The Queen's Necklace (1929 film)

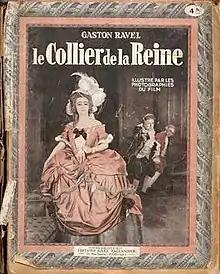

The Queen's Necklace (French: Le collier de la reine) is a 1929 synchronized sound French historical drama film directed by Tony Lekain and Gaston Ravel and starring Marcelle Chantal, Georges Lannes and Diana Karenne. While the film has no audible dialog, it was released with a synchronized musical score with sound effects. The film is an adaptation of Alexandre Dumas's novel "The Queen's Necklace" which portrays the Affair of the Diamond Necklace which occurred before the French Revolution. The film's art direction was by Lucien Carré. The film was made and distributed by Gaumont. In Germany it was released by the major studio UFA.